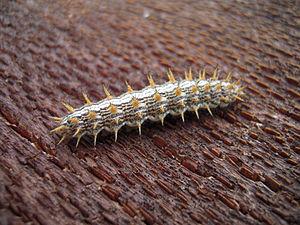
Le Nacré de la ronce ou Daphné est un lépidoptère appartenant à la famille des Nymphalidae, à la sous-famille des Heliconiinae et au genre Brenthis.